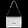
Label: Bag